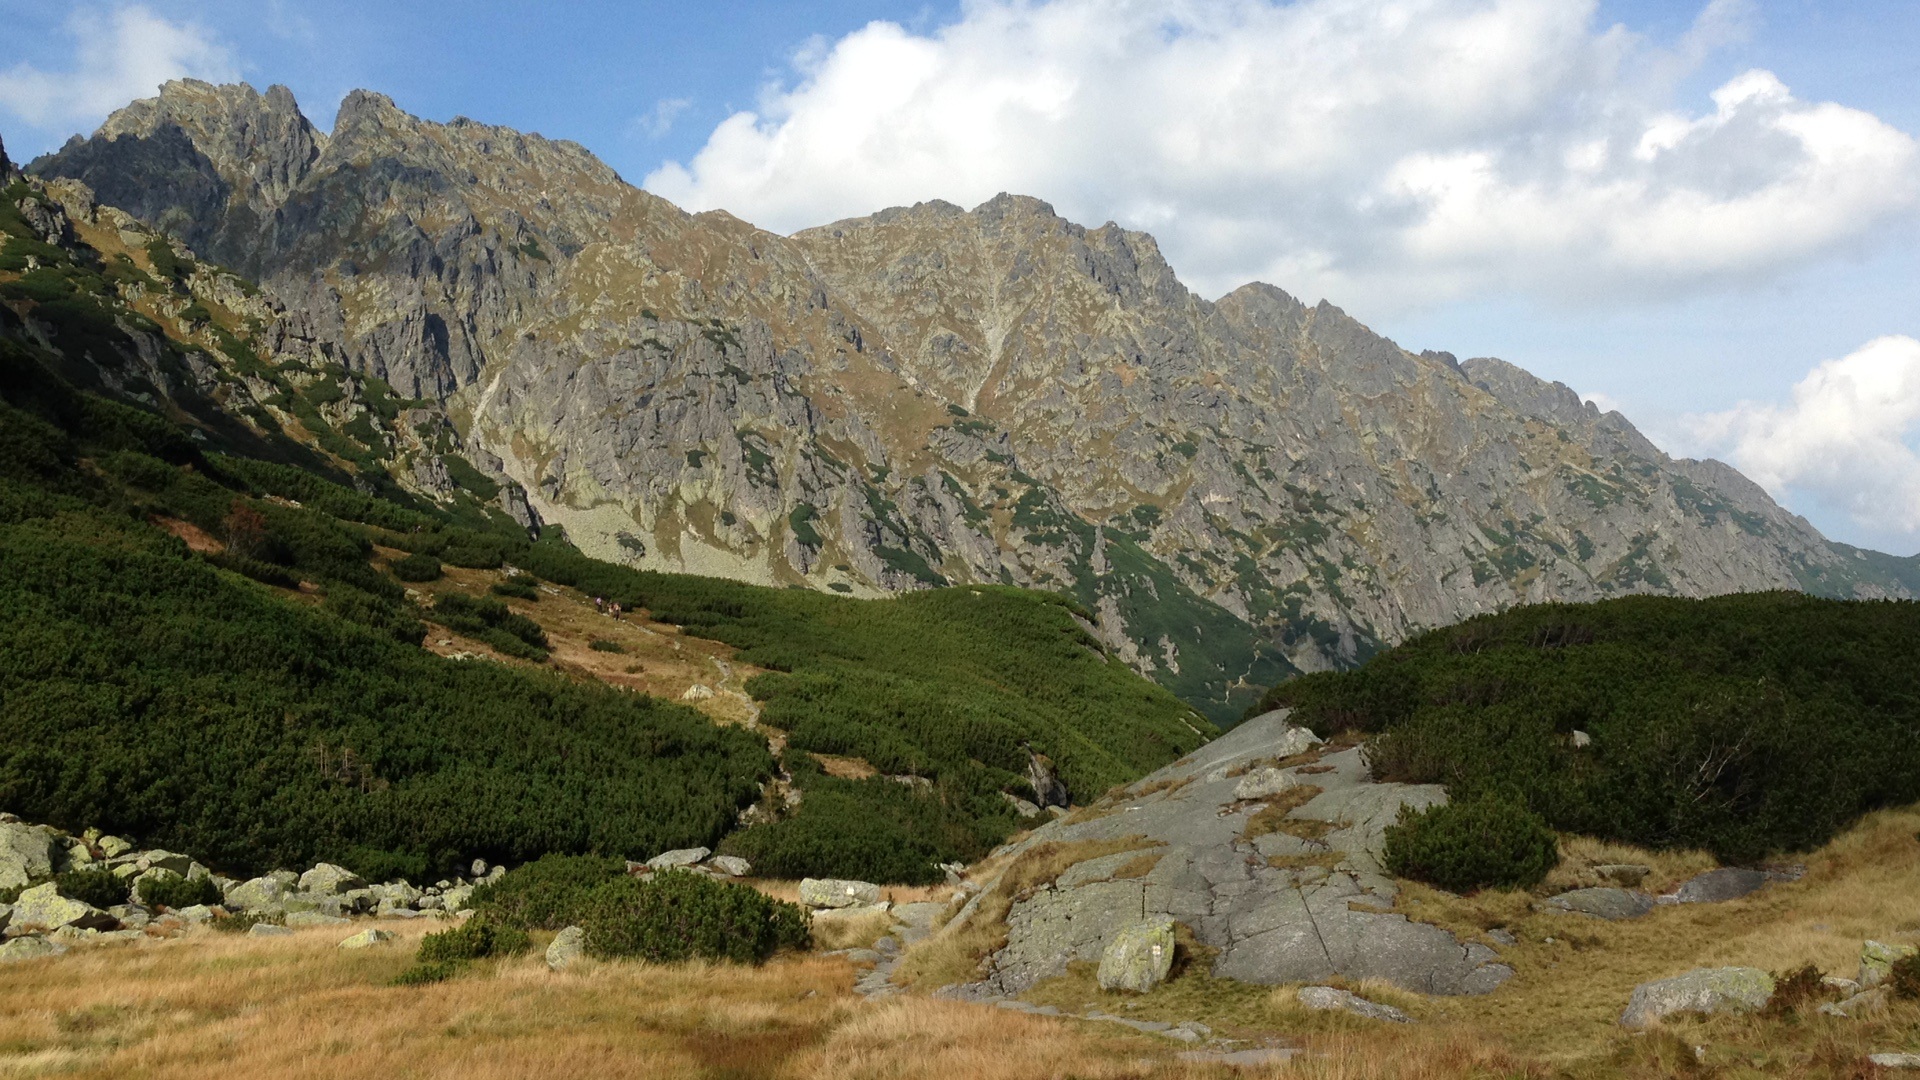
landscape, nature, wilderness, walking, mountain, trail, hill, lake, valley, mountain range, autumn, climbing, tourism, highland, ridge, mountains, alps, poland, plateau, fell, loch, the national park, tatry, wadi, landform, tarn, the high tatras, mountain pass, geographical feature, mountainous landforms